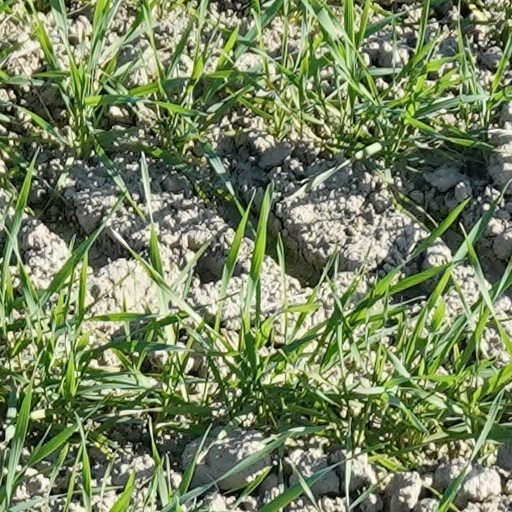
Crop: wheat